Swiss cuisine

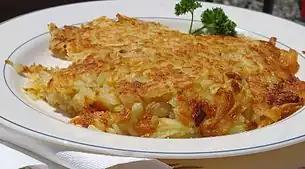
Rösti

Rösti is a kind of fried potato cake served as a main course or side dish. As a main dish, rösti is usually accompanied with cheese, onions and cold meat or eggs. This dish, originally from Zürich, was first simply made by frying grated raw potatoes in a pan. It has then spread towards Bern where it is made with boiled potatoes instead. This is where it took the name "Rösti". There are many variants in Switzerland and outside the borders. This culinary specialty gives its name to the röstigraben, which designates the cultural differences between the German- and French-speaking parts of the country.